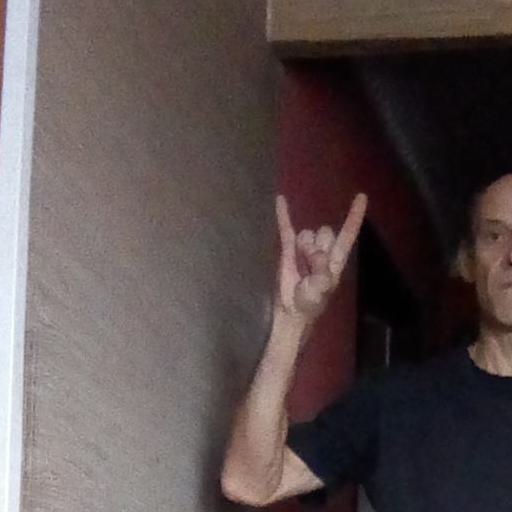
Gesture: rock